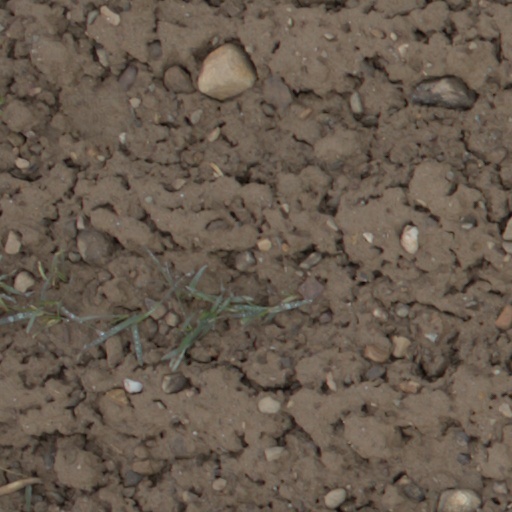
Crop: wheat